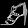
Label: Sandal